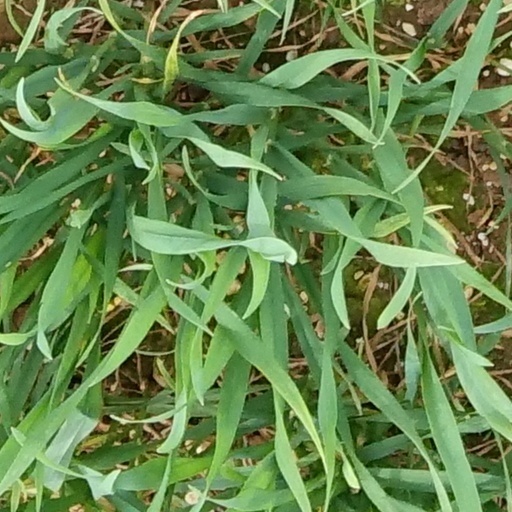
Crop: wheat